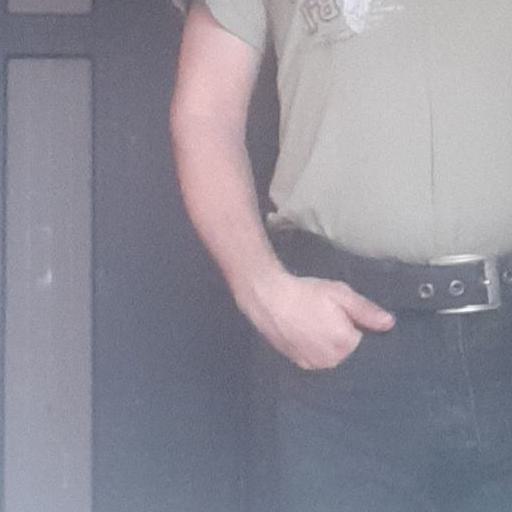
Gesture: no_gesture